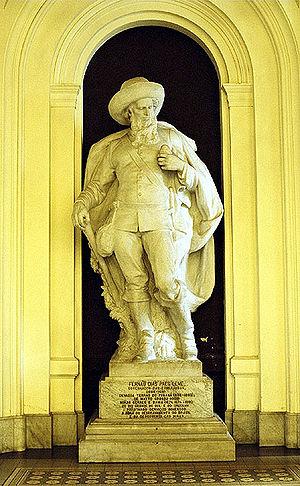
"Fernão Dias Pais, bandeirante pauliste fut connu comme le ""Chasseur des Émeraudes""